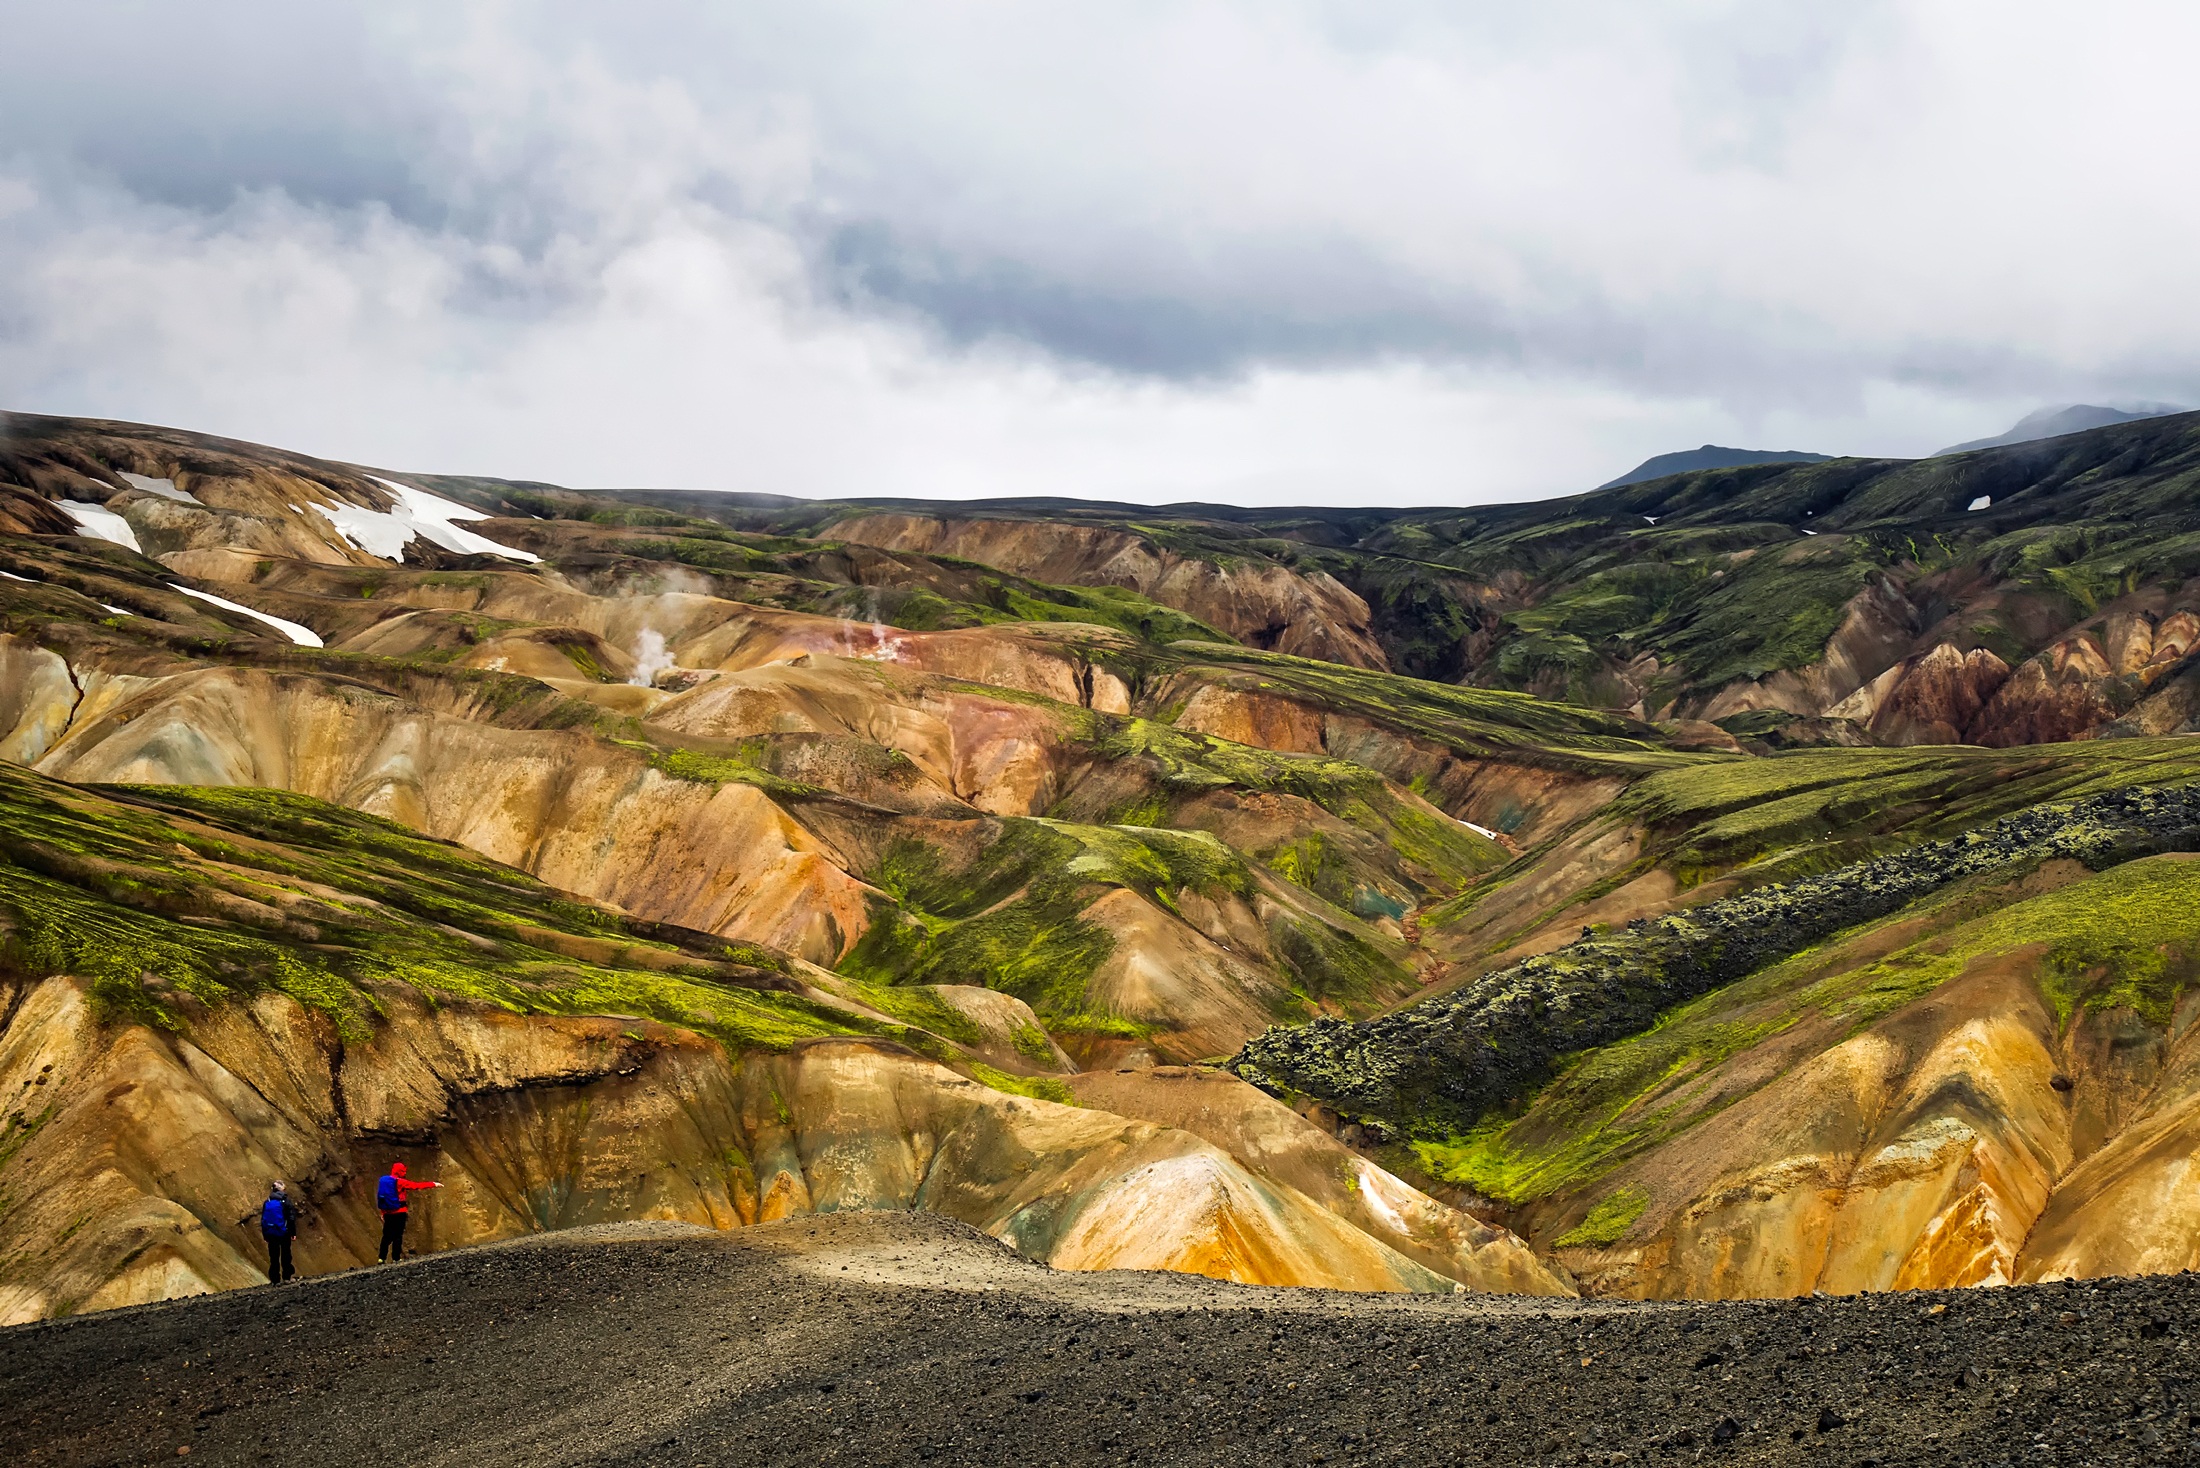
landscape, nature, rock, wilderness, mountain, snow, countryside, hill, valley, mountain range, country, travel, remote, autumn, iceland, terrain, outdoors, hdr, geology, mountains, badlands, plateau, figures, tundra, rural area, landform, aerial photography, geographical feature, mountainous landforms